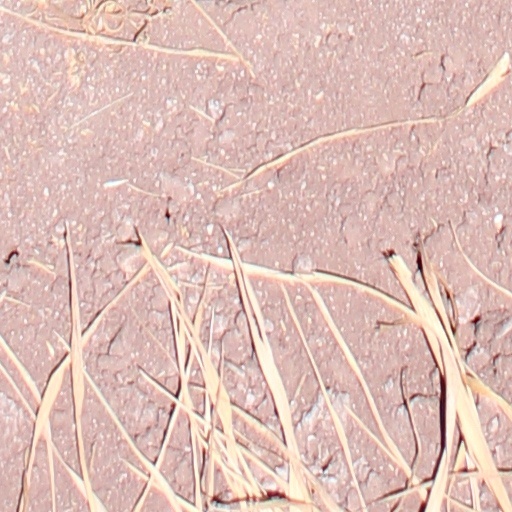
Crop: wheat